Tor Ekeland

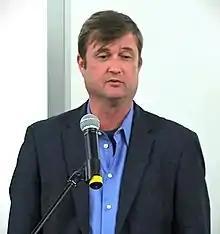
Ekeland at a benefit for Barrett Brown and Jeremy Hammond in 2013

Tor Bernhard Ekeland is a New York City based computer, trial and appellate lawyer. He is best known for representing hackers prosecuted under the Computer Fraud and Abuse Act ("CFAA"), as well as white-collar defendants, in federal criminal court and on appeal across the United States.